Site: brandenburg
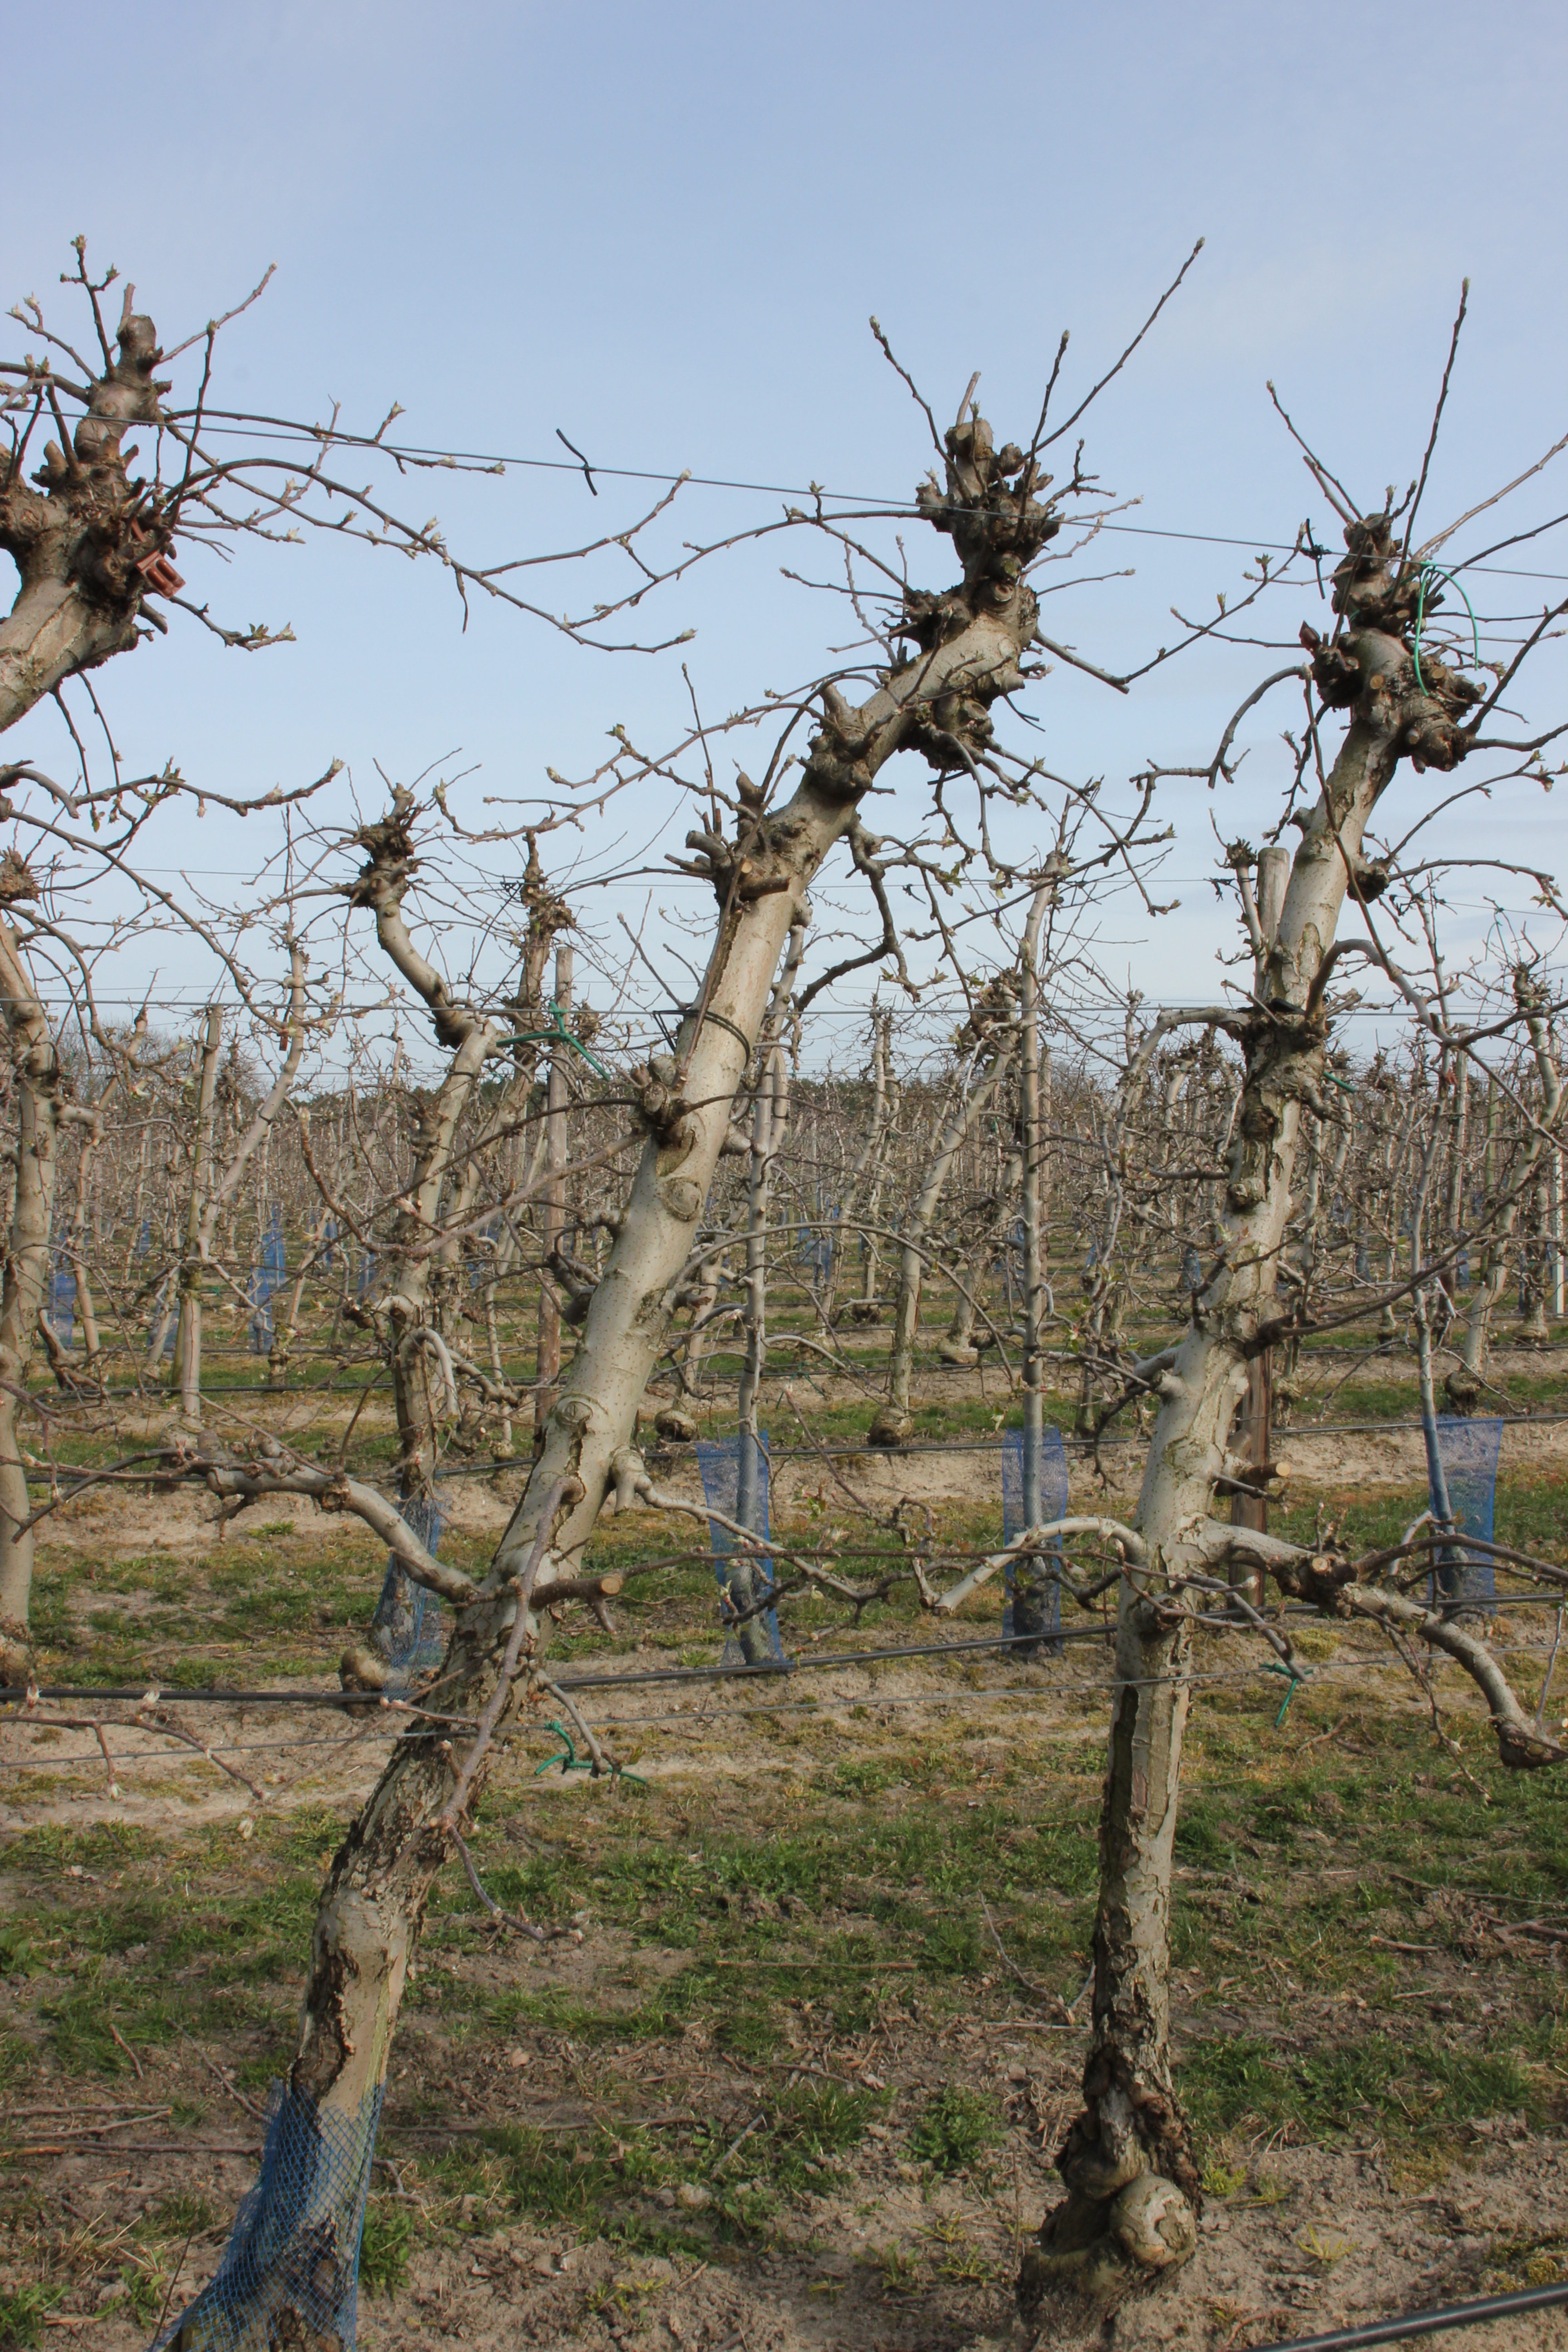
Growth stage (BBCH 54): Inflorescence emergence